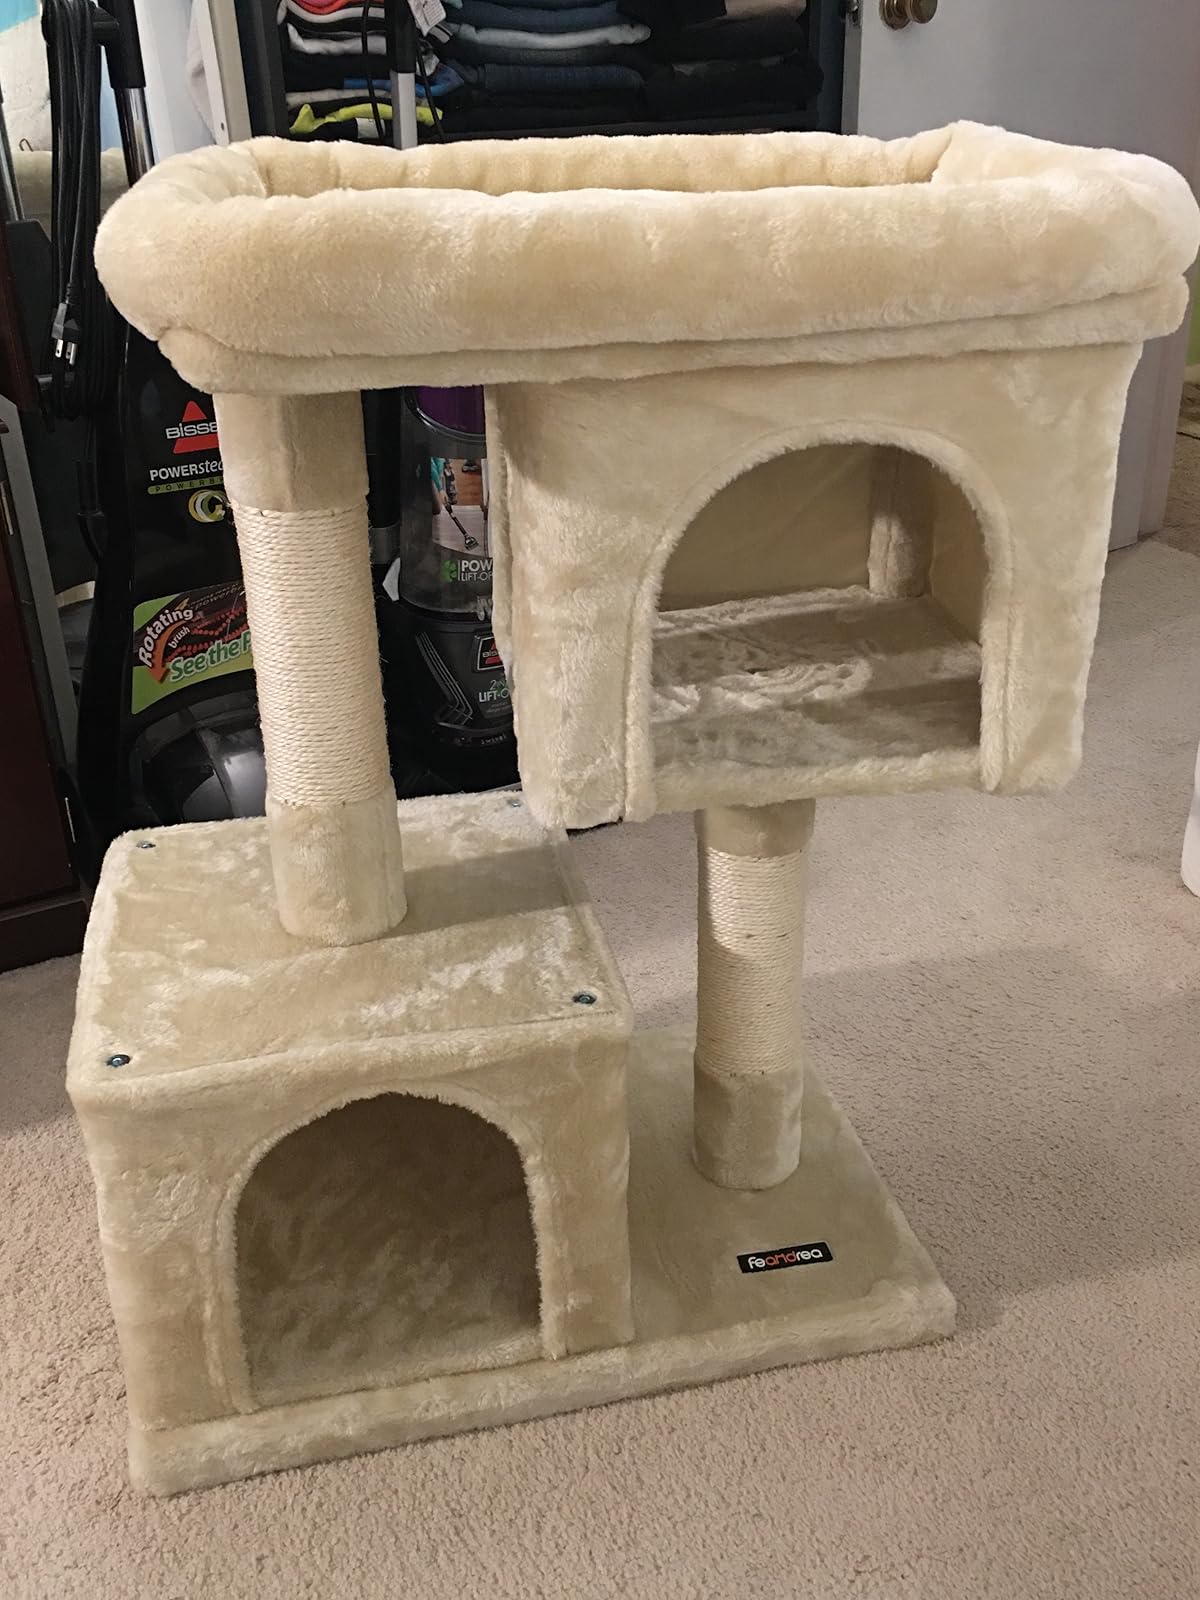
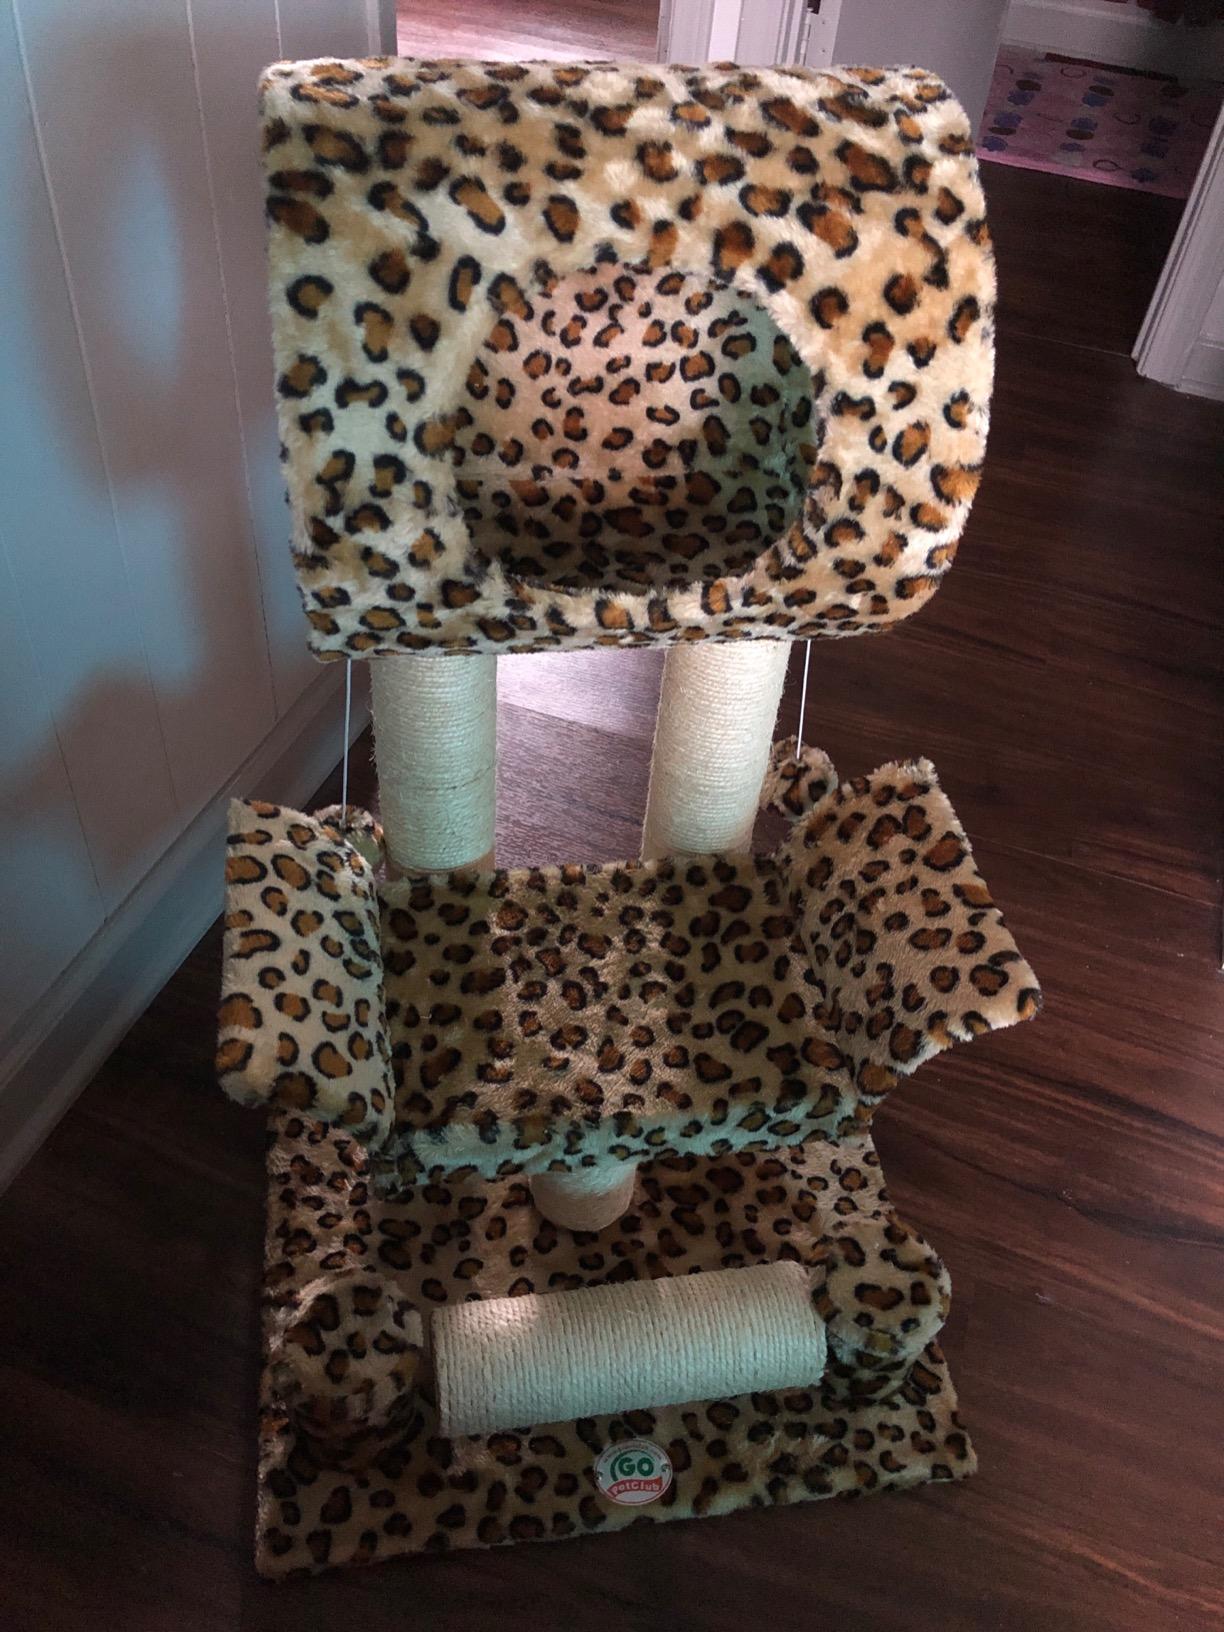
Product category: items_cat tree
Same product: no